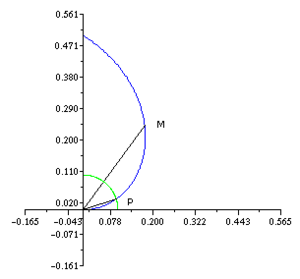
Spirale d'Archimède et trisection de l'angle - Image personnelle - licence
La spirale d'Archimède est la courbe d'équation polaire suivante :